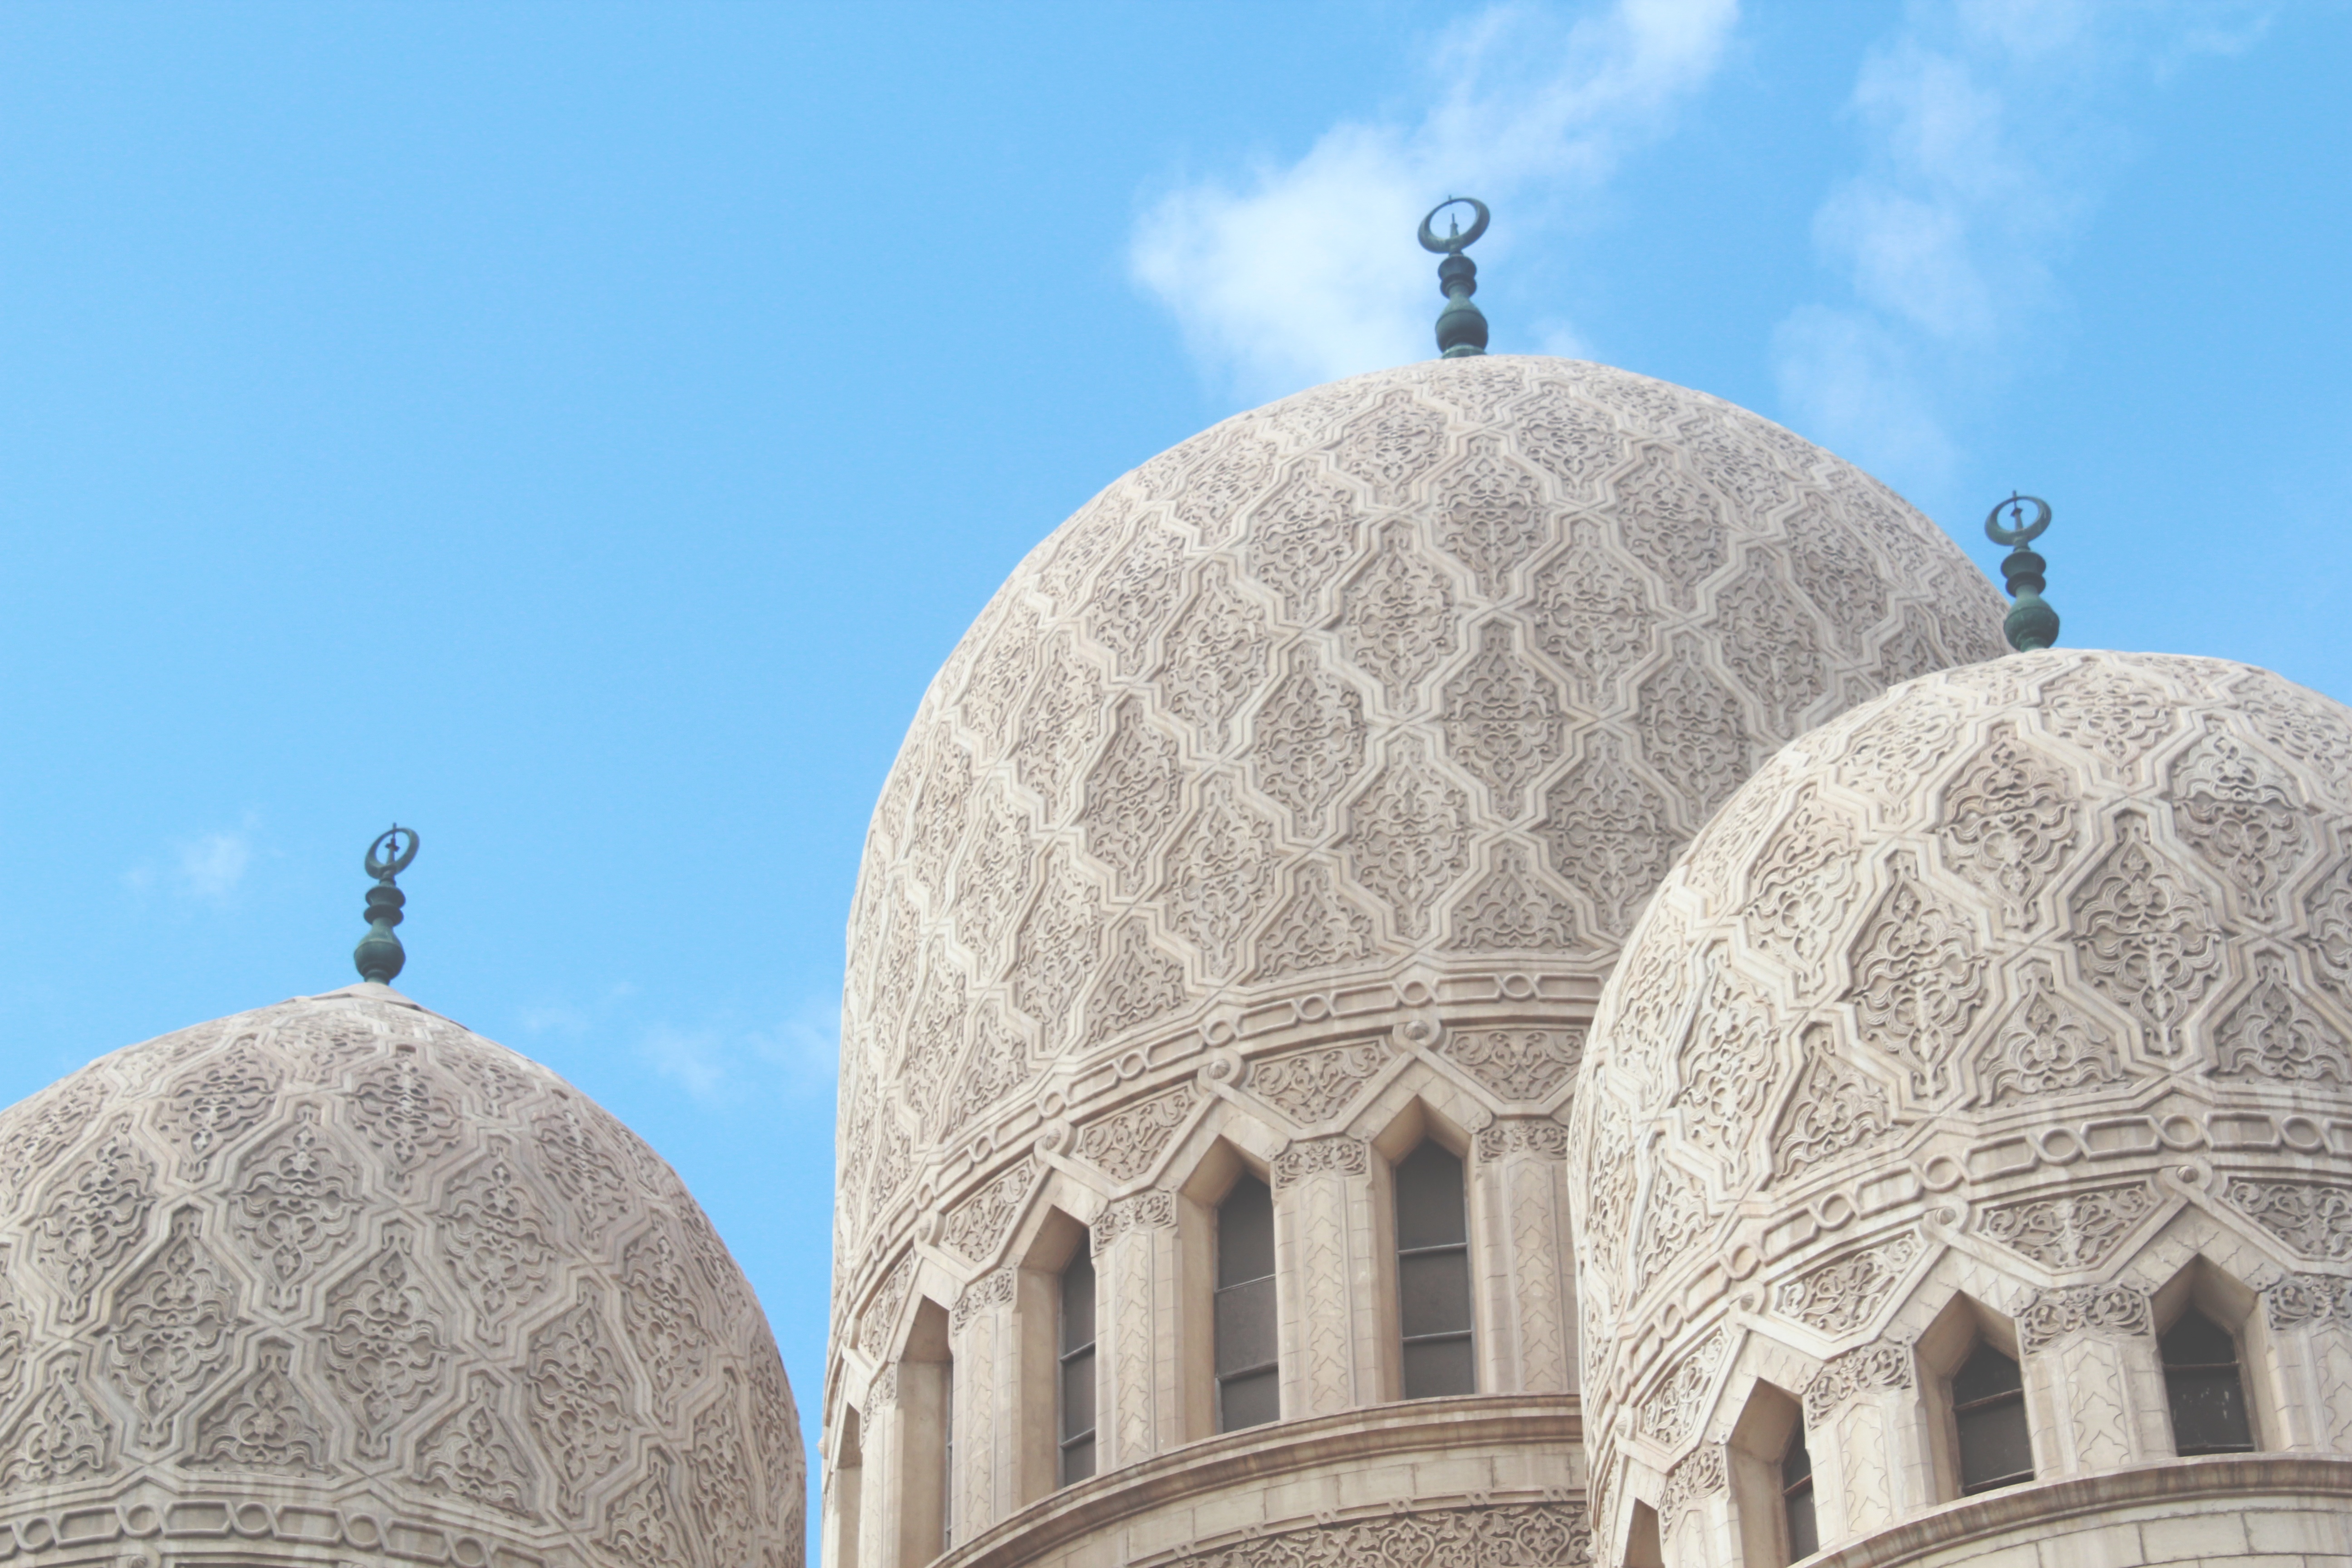
building, landmark, church, cathedral, chapel, place of worship, mosque, synagogue, dome, byzantine architecture